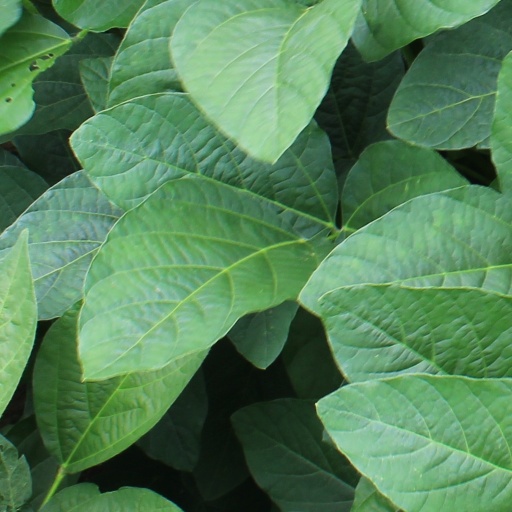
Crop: soybean